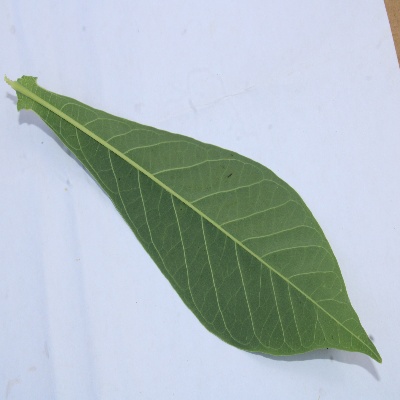
Crop: Cassava
Condition: healthy